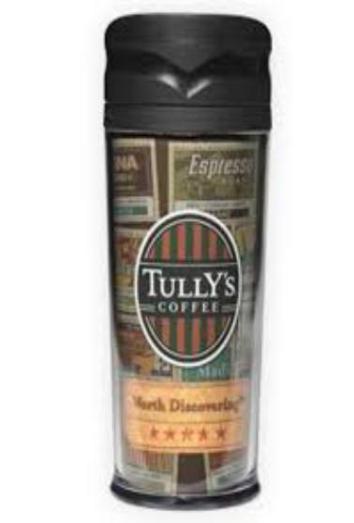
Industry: Food